Tora Mosterstong

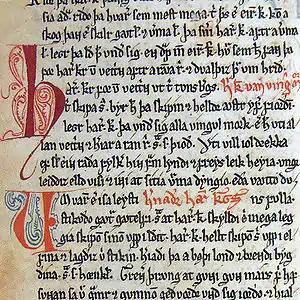
A page of the Codex Frisianus from the saga of Harald Fairhair.

Snorri consistently speaks of Tora as concubine and maidservant, which tends to produce the wrong connotations. Horda-Kåre was one of Harald Fairhair's old allies, and held high office at the Battle of Hafrsfjord. When Tora had a place with the king, it must have been part of a conscious policy to keep the two clans close.